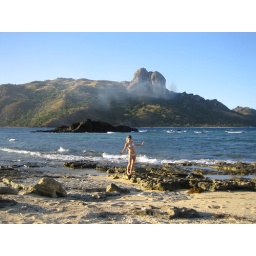
Sophie goes rock walking in fromt of a mountain